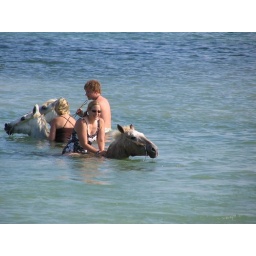
Heather in the ocean on a horse